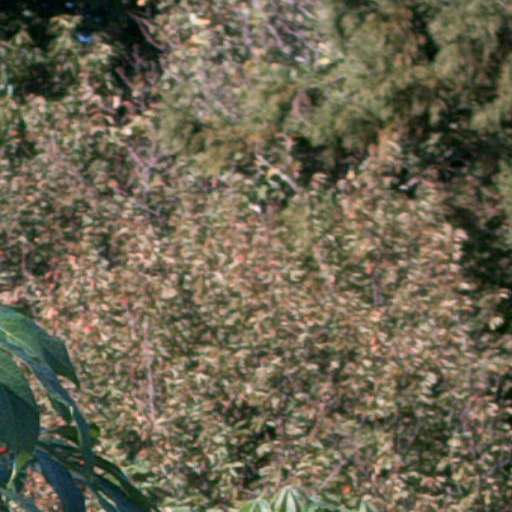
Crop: cassava